T-34

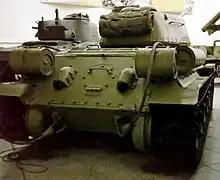
Rear view of a T-34-85 from Factory 174. In the center is a circular transmission access hatch, flanked by exhaust pipes, MDSh smoke canisters on the hull rear, and extra fuel tanks on the hull sides.

In July 1943, the Germans launched Operation Citadel, in the region around Kursk, their last major offensive on the Eastern Front in the Second World War. It was the debut of the German Panther tank, although the numbers employed at the resulting Battle of Kursk were small and the brunt of the burden was carried by the Panzer III, StuG III, and Panzer IV. The campaign featured the largest tank battles in history. The high-water mark of the battle was the massive armour engagement at Prokhorovka, which began on 12 July, though the vast majority of armour losses on both sides were caused by artillery and mines, rather than tanks. Over 6,000 fully tracked armoured vehicles, 4,000 combat aircraft, and 2 million men are believed to have participated in these battles.